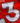
Number: 3